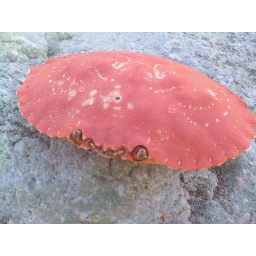
Sitting on a rock by the ocean getting some sun.